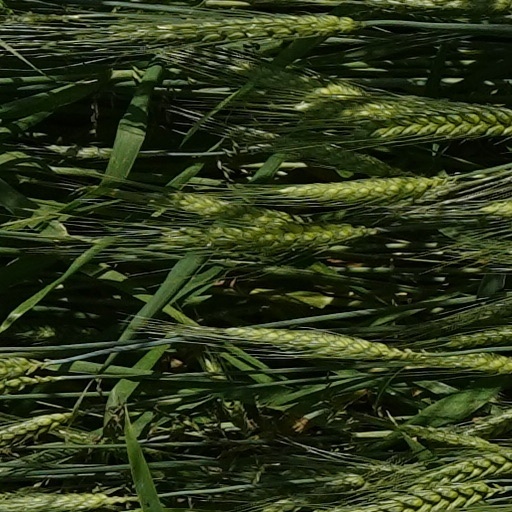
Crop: wheat